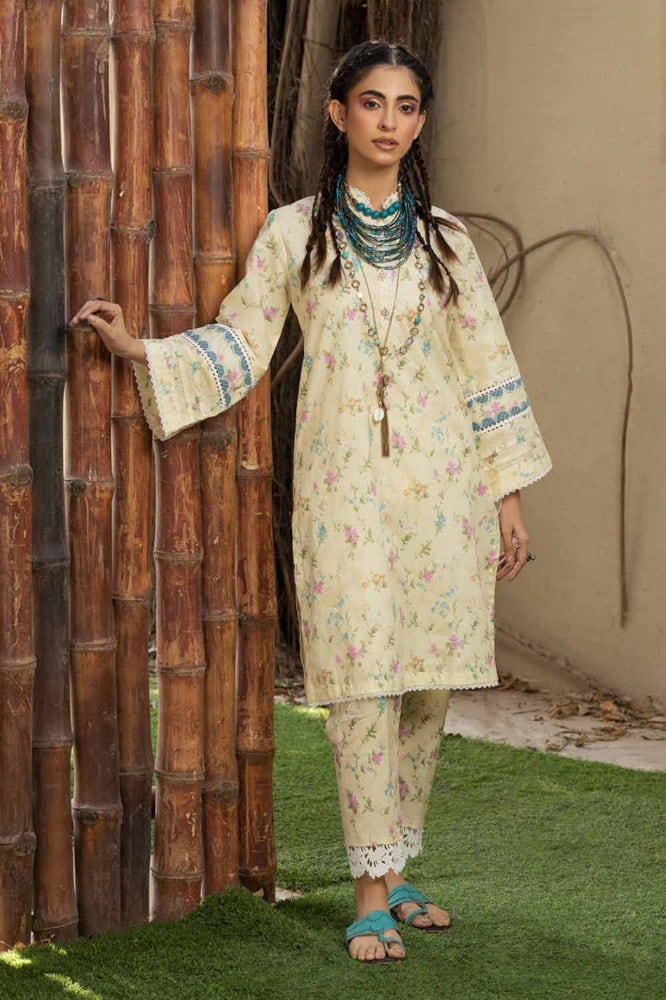
cream karigari three piece suit